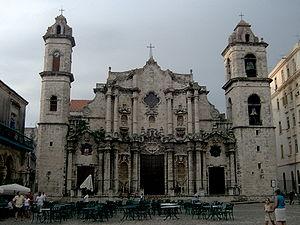
La religion à Cuba reflète la diversité culturelle de l'île. Cuba est traditionnellement un pays catholique. Parfois le catholicisme est très influencé par le syncrétisme. Une croyance syncrétique commune est la Santería, qui est originaire de Cuba et a été diffusé aux îles voisines ; elle montre des similitudes à la Umbanda brésilienne et a reçu un degré d'appui officiel. D’après certains chercheurs, 85 % des Cubains croient en quelque chose, alors qu’ils ne sont que 15 % à pratiquer régulièrement une religion.
Cuba, en forme longue la république de Cuba, est un État insulaire des Caraïbes formé de l'île de Cuba, de l'île de la Jeunesse et de 4 095 cayes et Îlots. Il est situé à l'ouest des grandes Antilles, à la confluence de la mer des Caraïbes, du golfe du Mexique et de l'océan Atlantique ; au nord-est des Îles Caïmans ; au nord-nord-ouest de la Jamaïque ; à l'est du Mexique ; au sud-sud-est de la péninsule de Floride ; au sud-ouest des Bahamas ; à l'ouest d'Haïti et des îles Turques-et-Caïques.